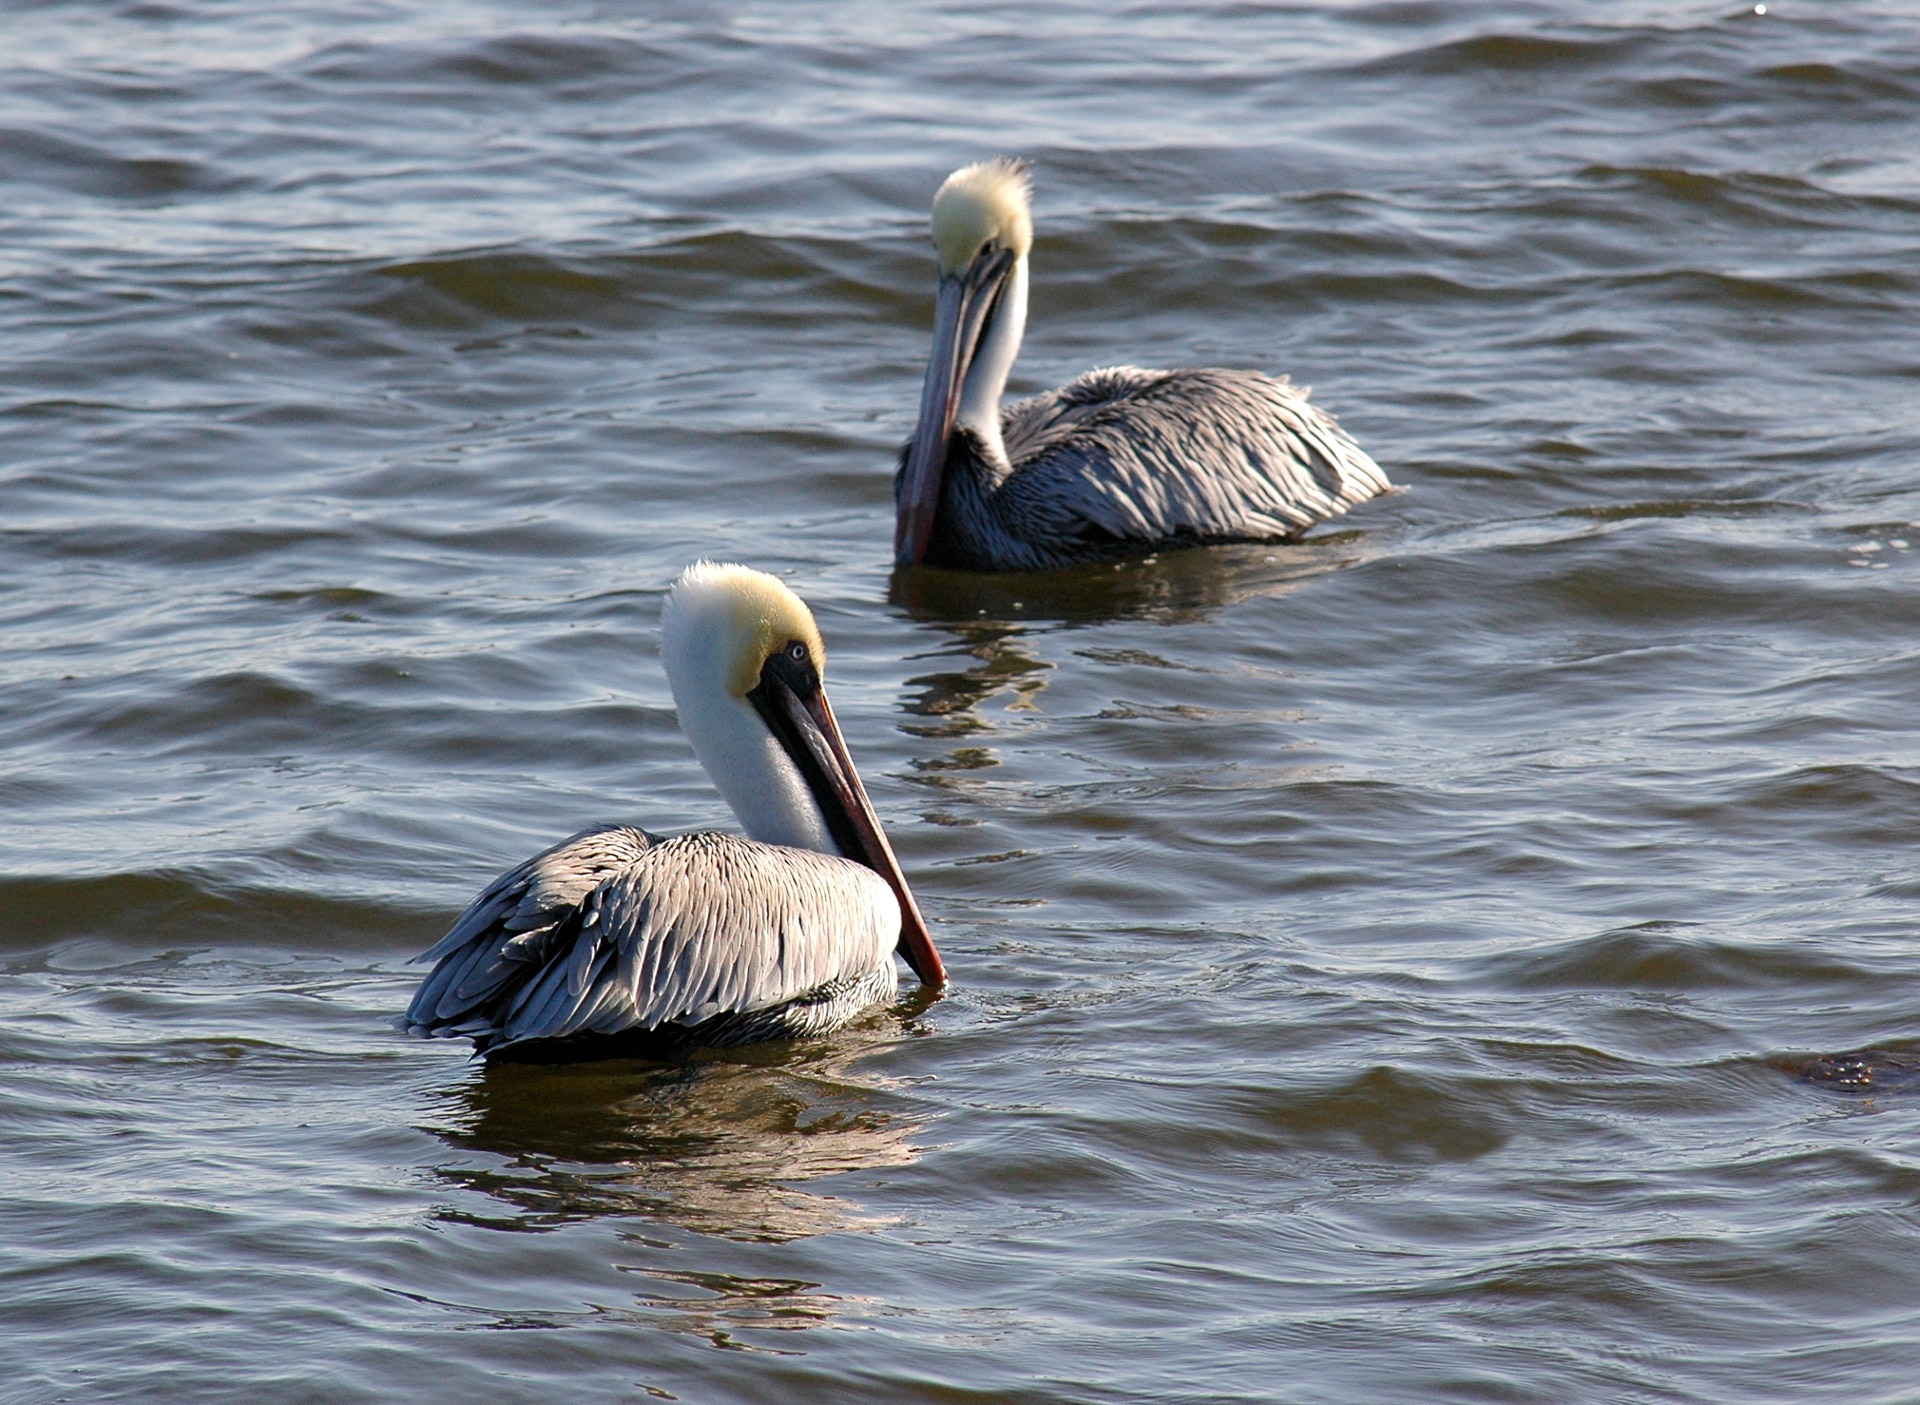
coast, water, ocean, bird, lake, pelican, seabird, flock, wildlife, wild, beak, scenic, flight, natural, aquatic, avian, fauna, life, birds, zoology, feathers, wings, marine, vertebrate, waterfowl, pelicans, waterbird, pelecaniformes, seaduck